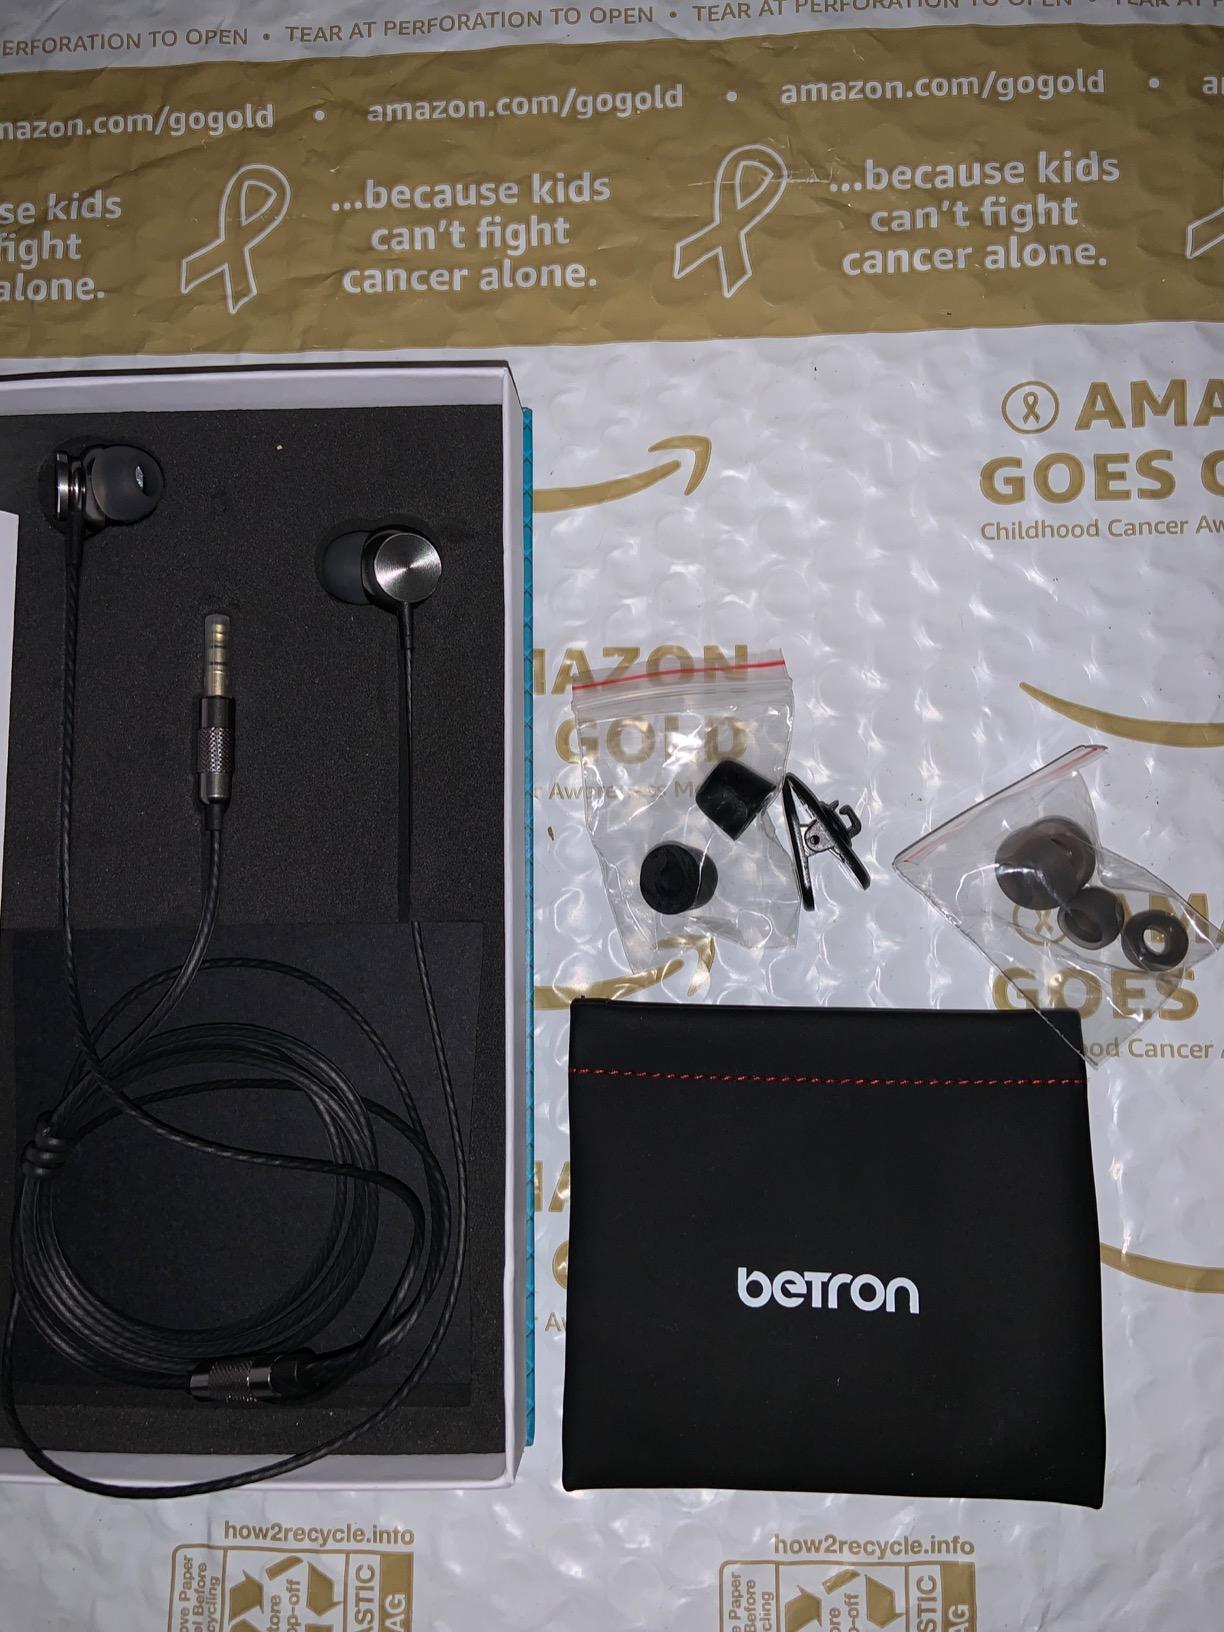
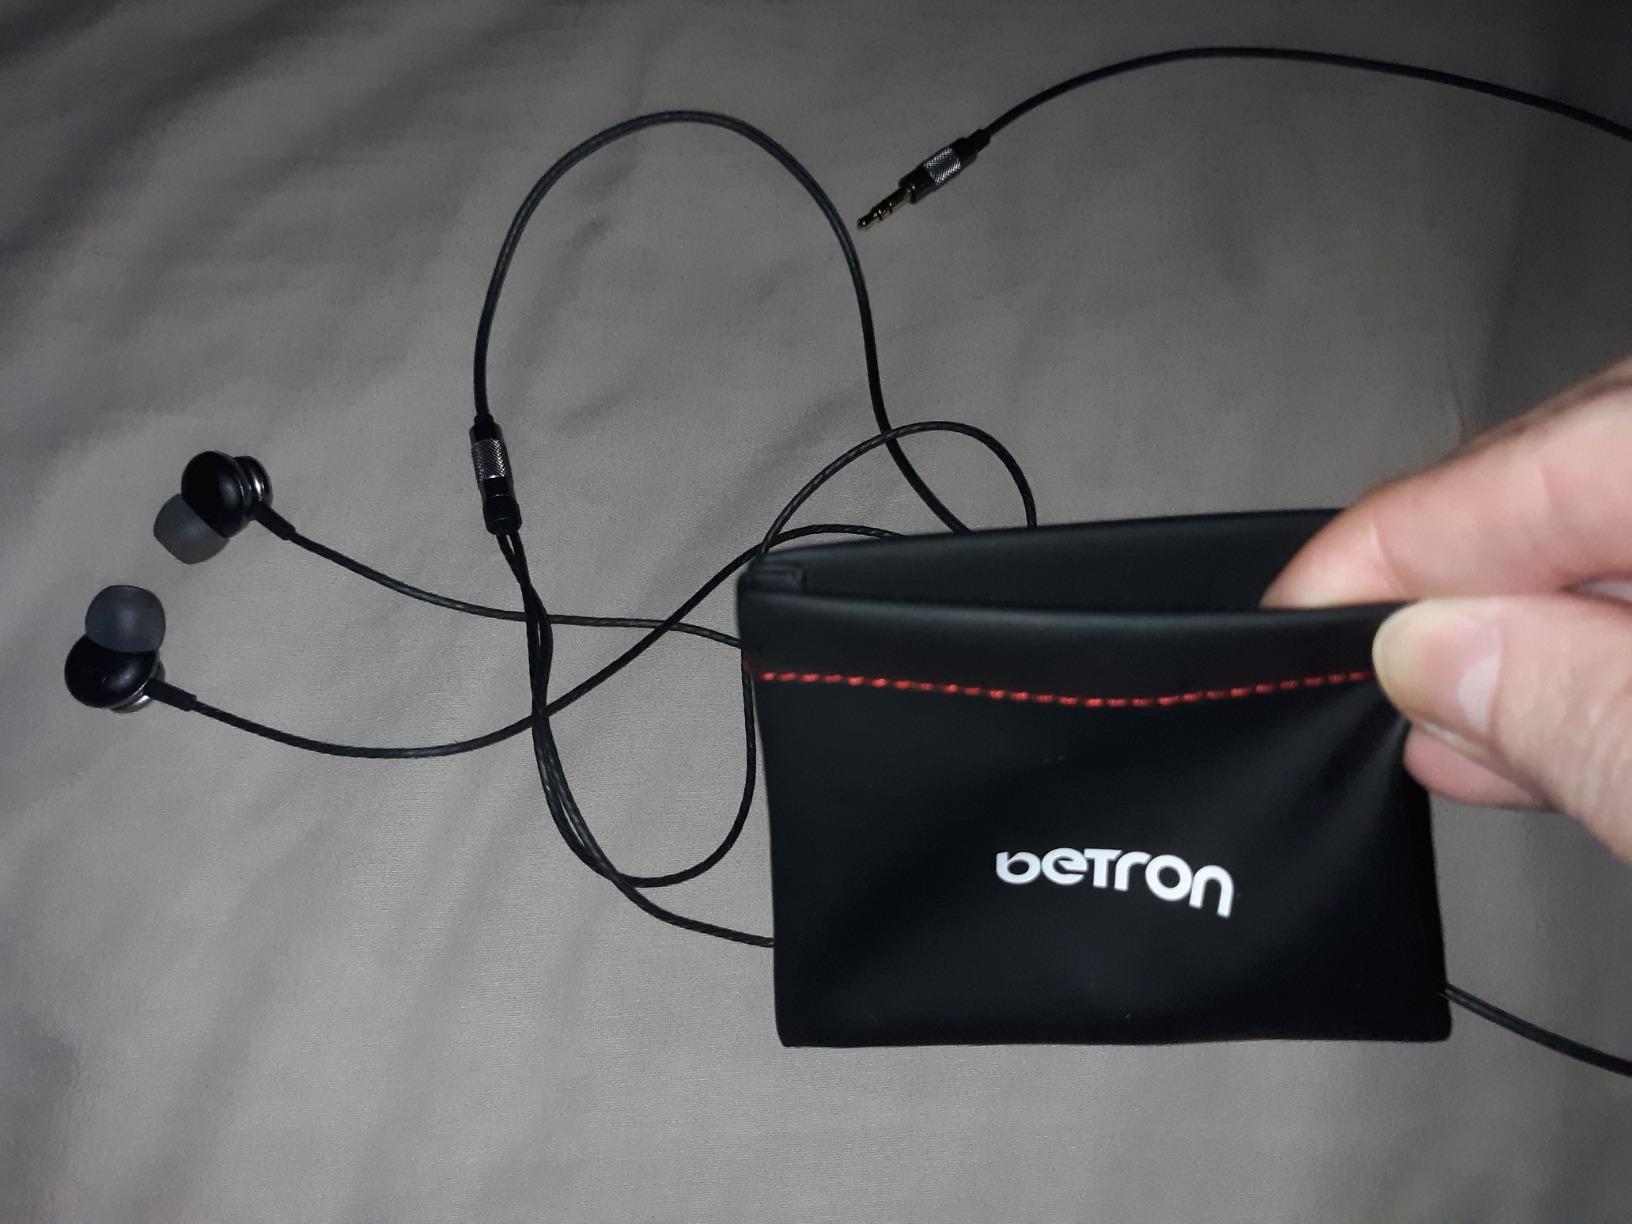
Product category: headphones
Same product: yes